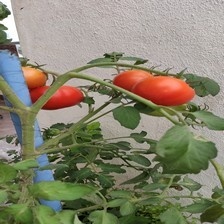
Label: tomato